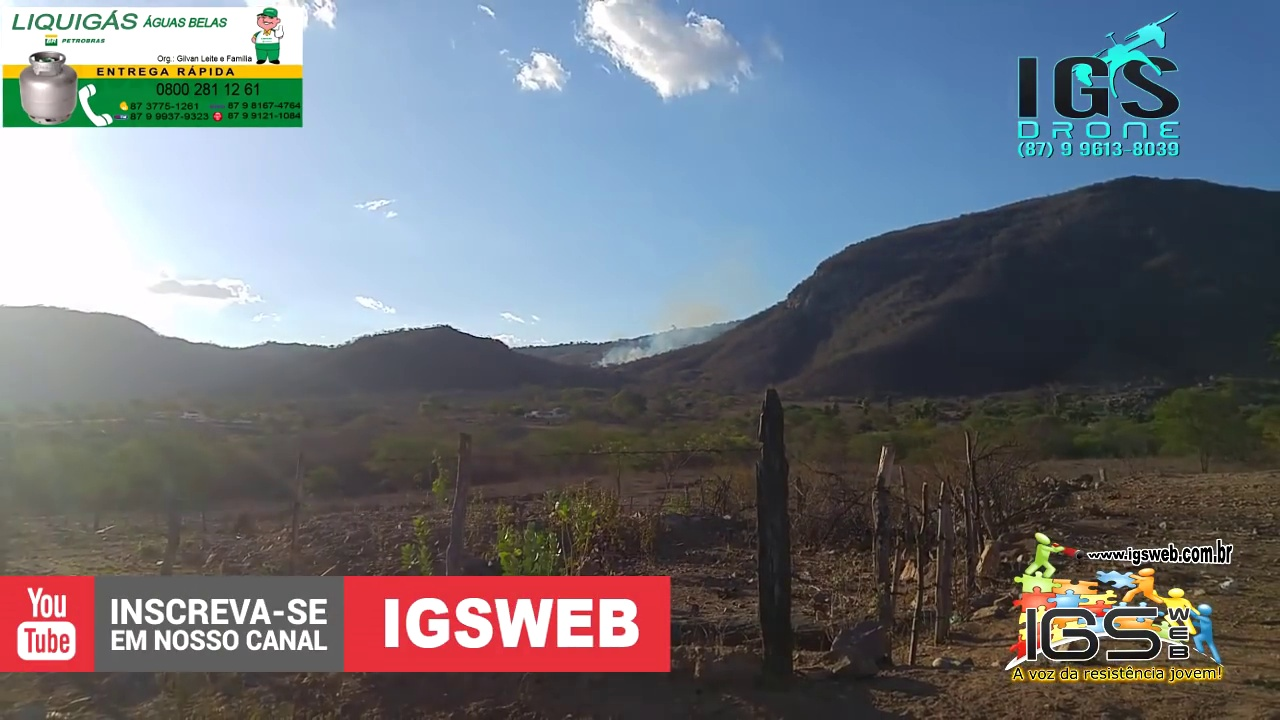
Fire: no
Smoke: yes